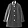
Label: Coat